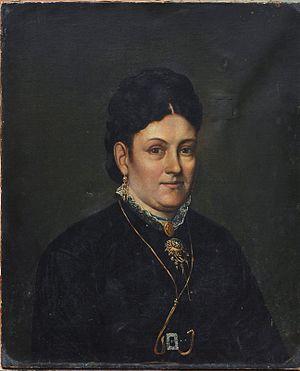
Portrait No:. 645, peint par Giovanni Donadio 1875